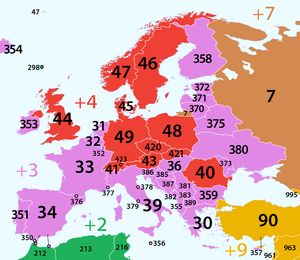
Les numéros de téléphone en Europe sont gérés par les autorités nationales des télécommunications de chaque pays. Les indicatifs de pays commencent par les chiffres 3 et 4. Toutefois, certains pays qui, selon les critères de Copenhague, sont considérés comme faisant partie de l’Europe, ont des indicatifs téléphoniques de pays asiatiques, commençant par 9.